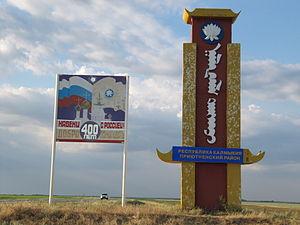
Le todo bichig, ou plus simplement todo, également appelée écriture claire ou écriture claire oïrate, est une écriture mongole créée par le moine bouddhiste oïrat Dalaï Zaya Pandita Oktorguin pour l'oïrate littéraire.